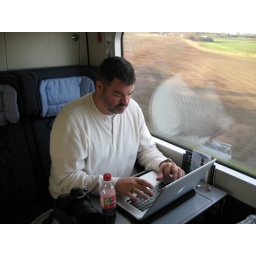
Our son in touch with his family on the train bound for Skagen Denmark.